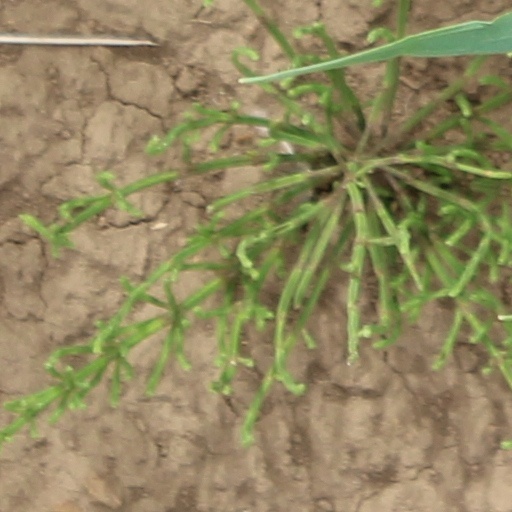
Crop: wheat